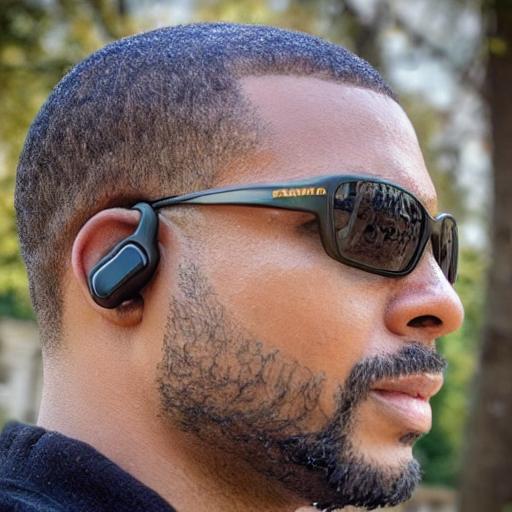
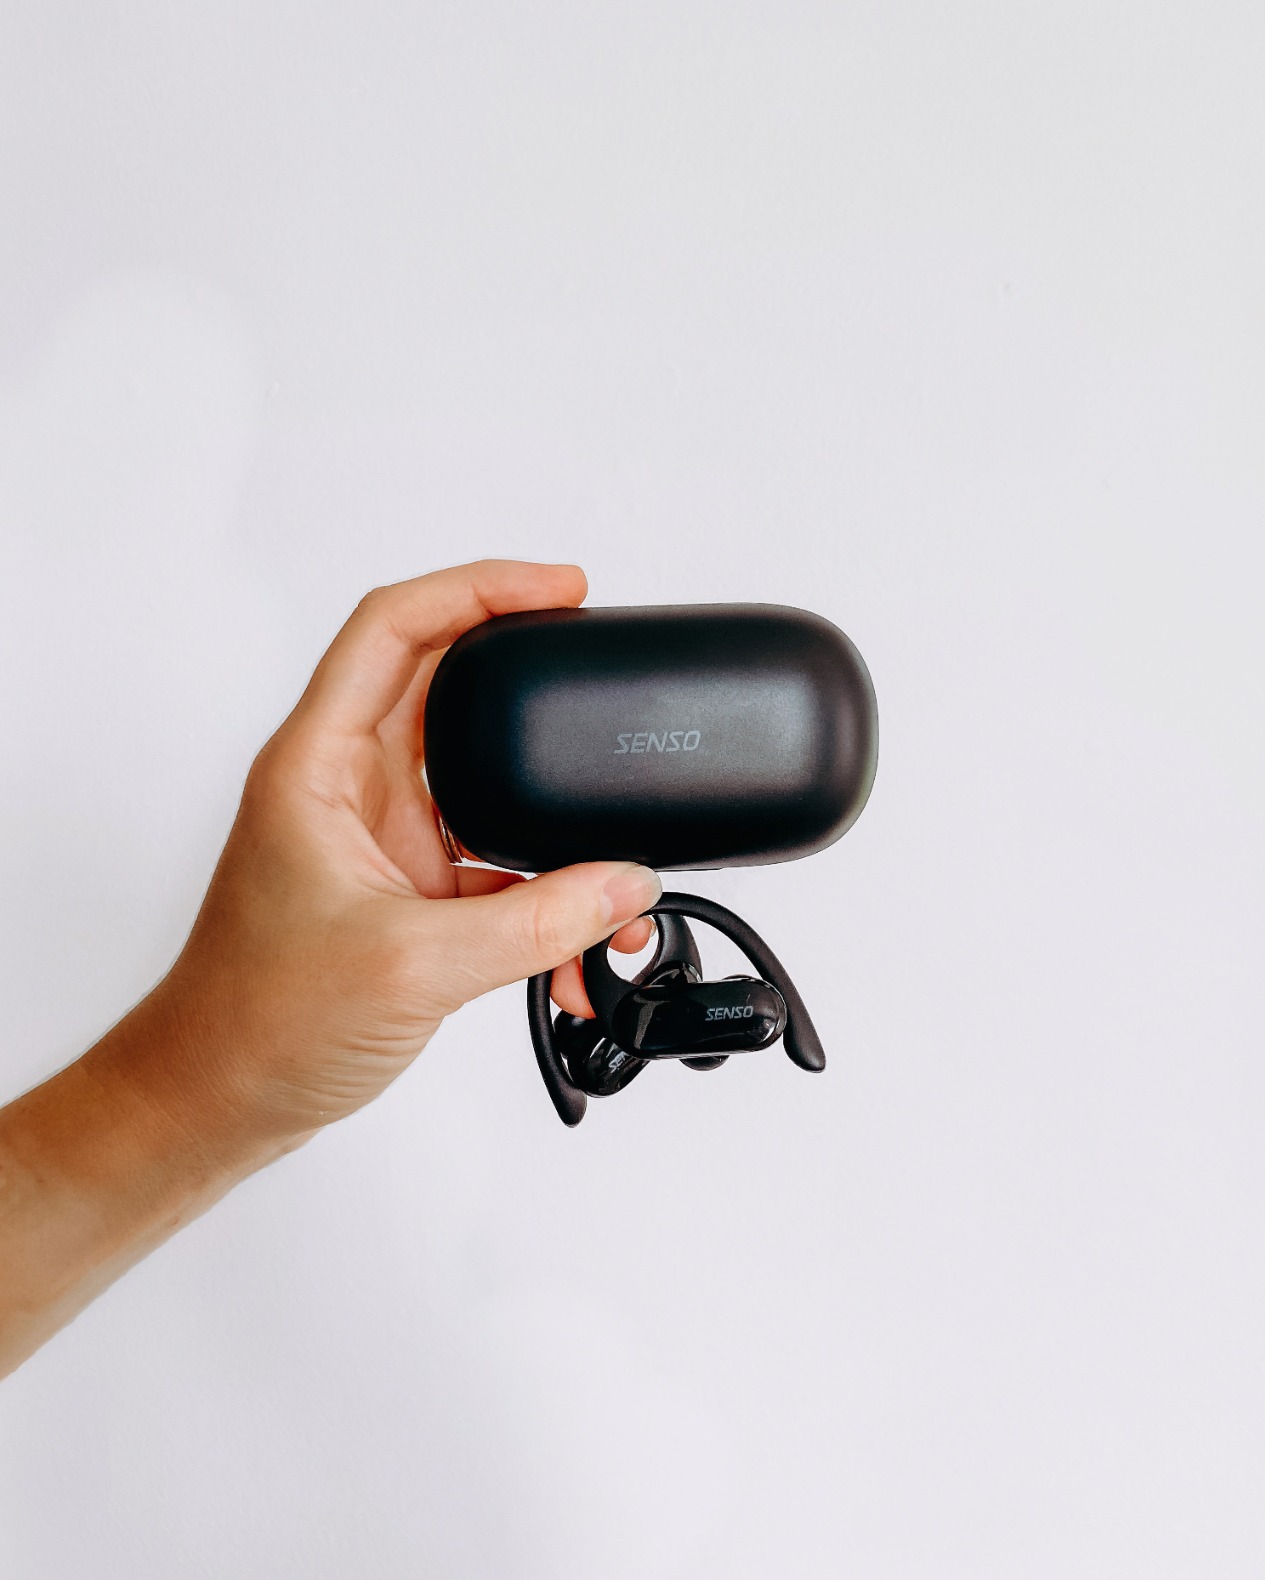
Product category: earbuds
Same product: no